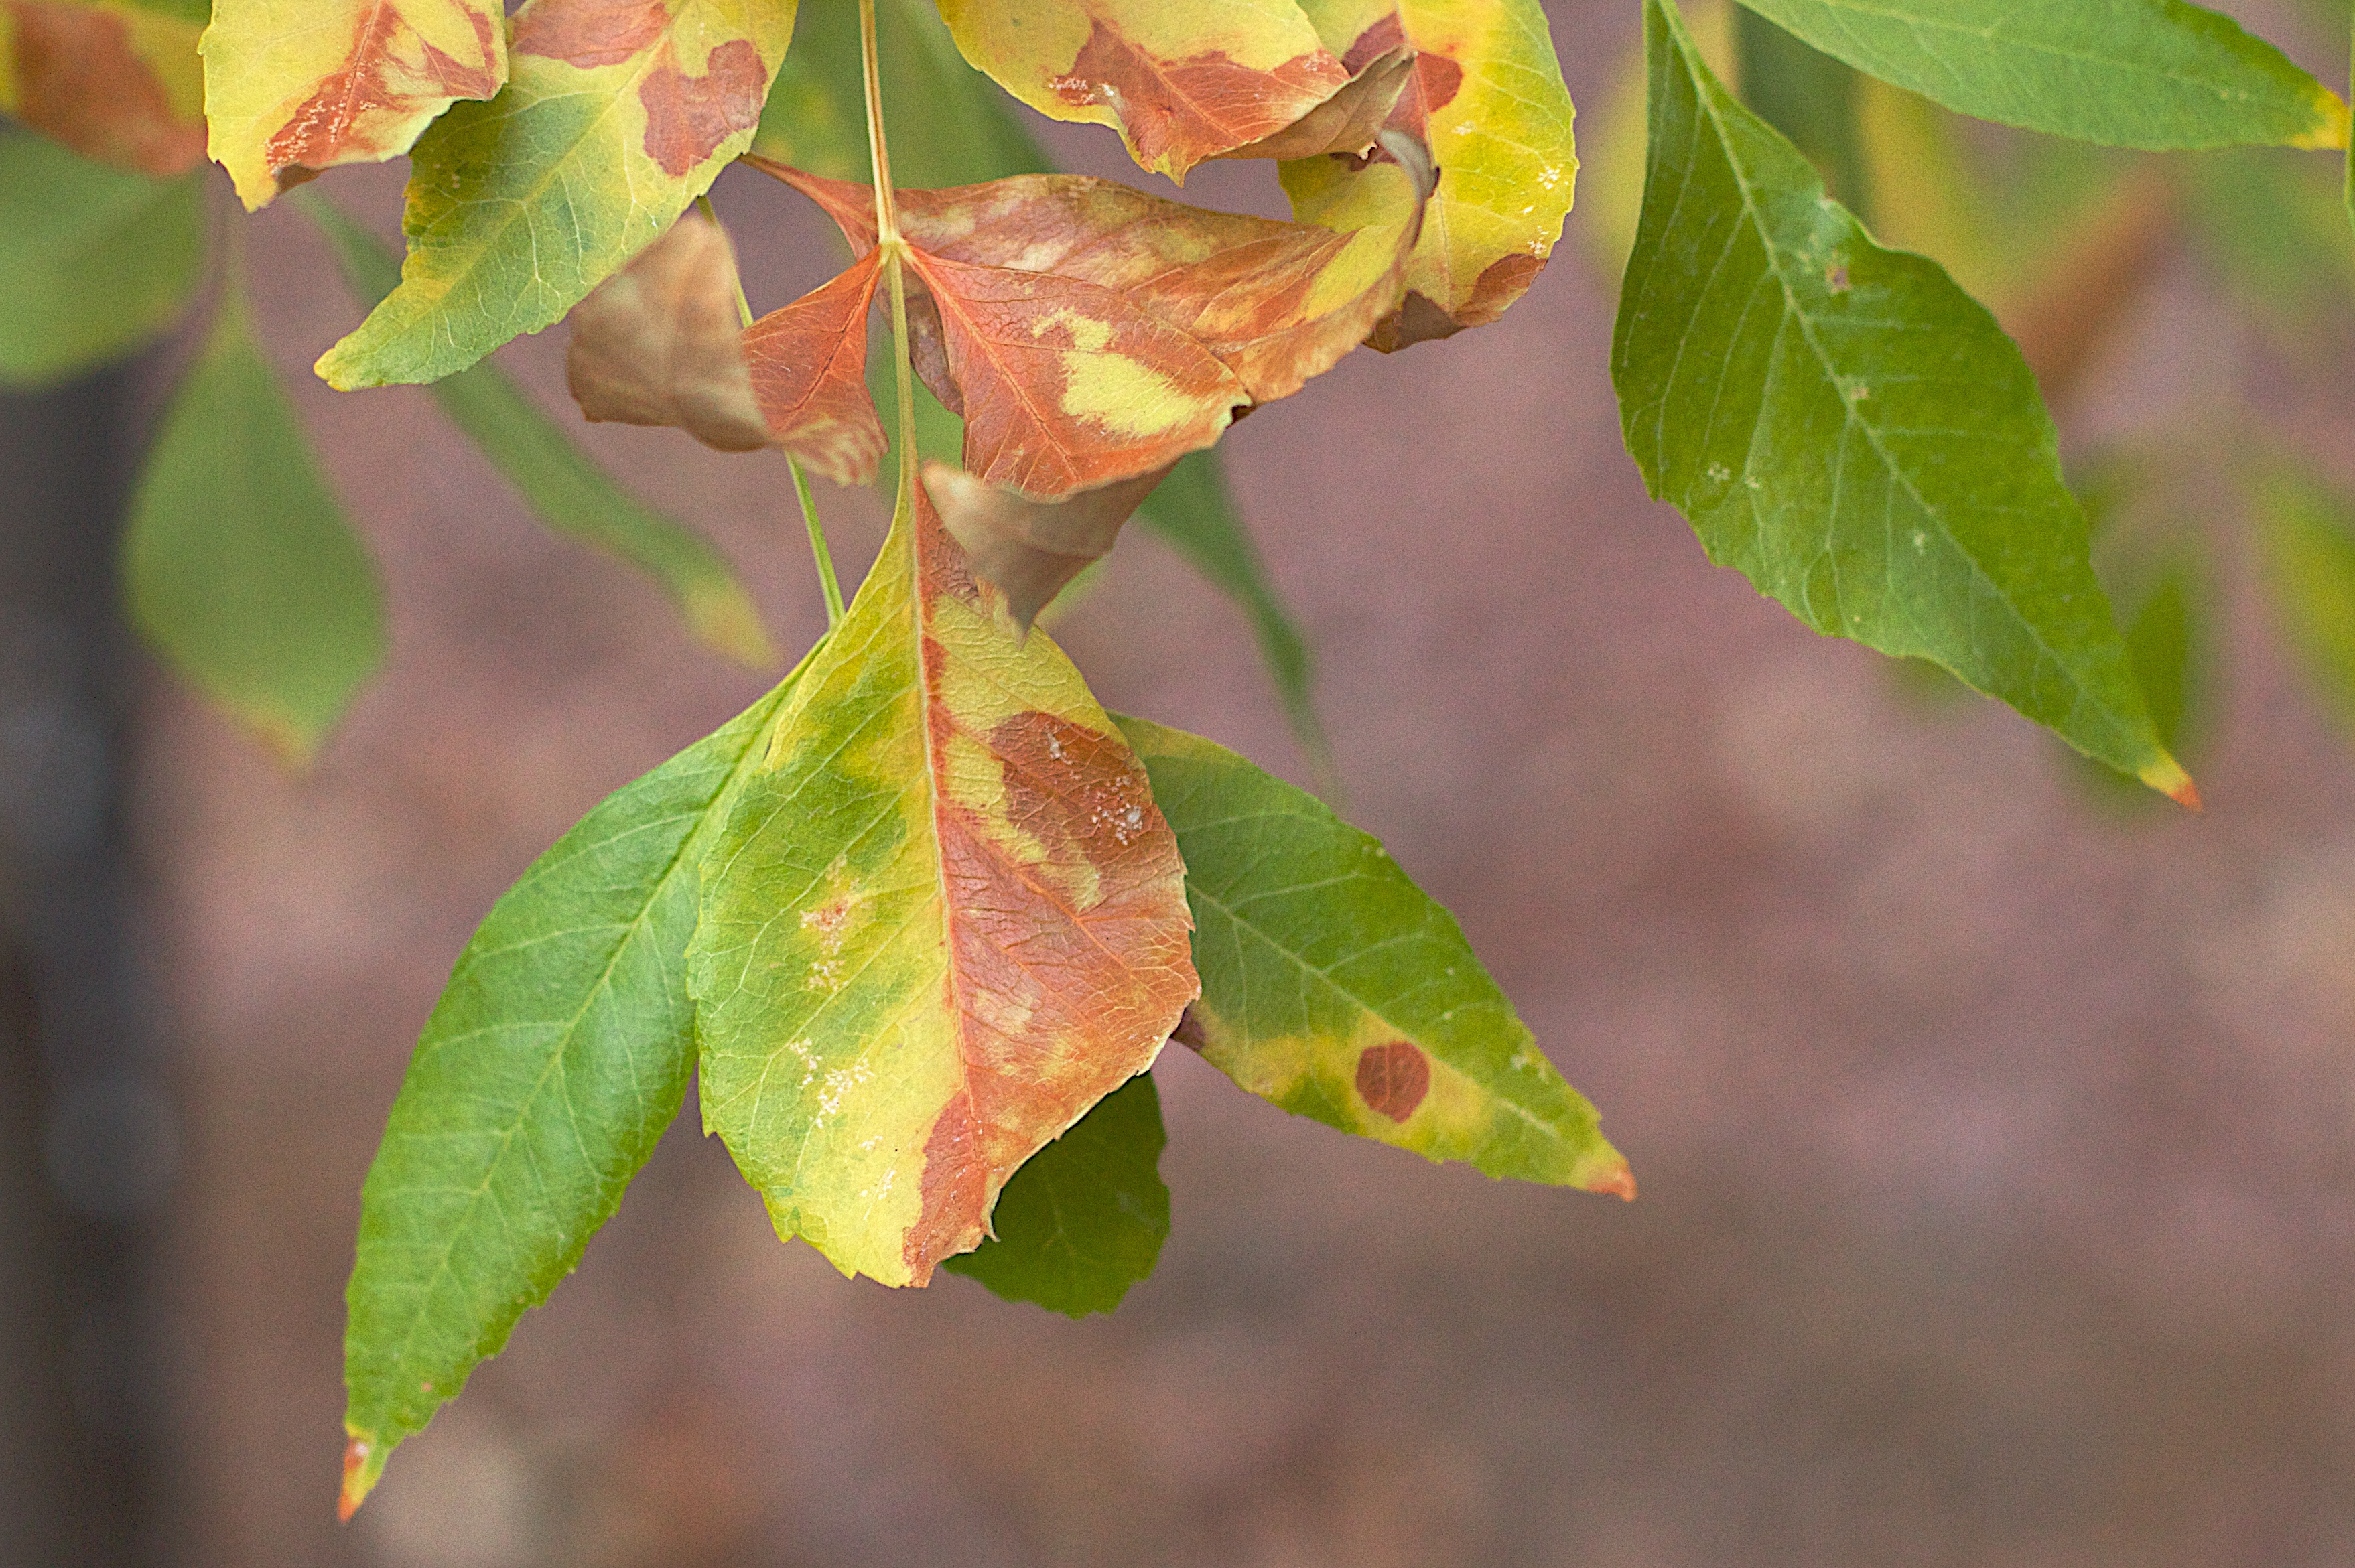
tree, branch, plant, sunlight, leaf, flower, food, green, produce, autumn, botany, yellow, flora, maple tree, leaves, shrub, deciduous, macro photography, flowering plant, woody plant, land plant